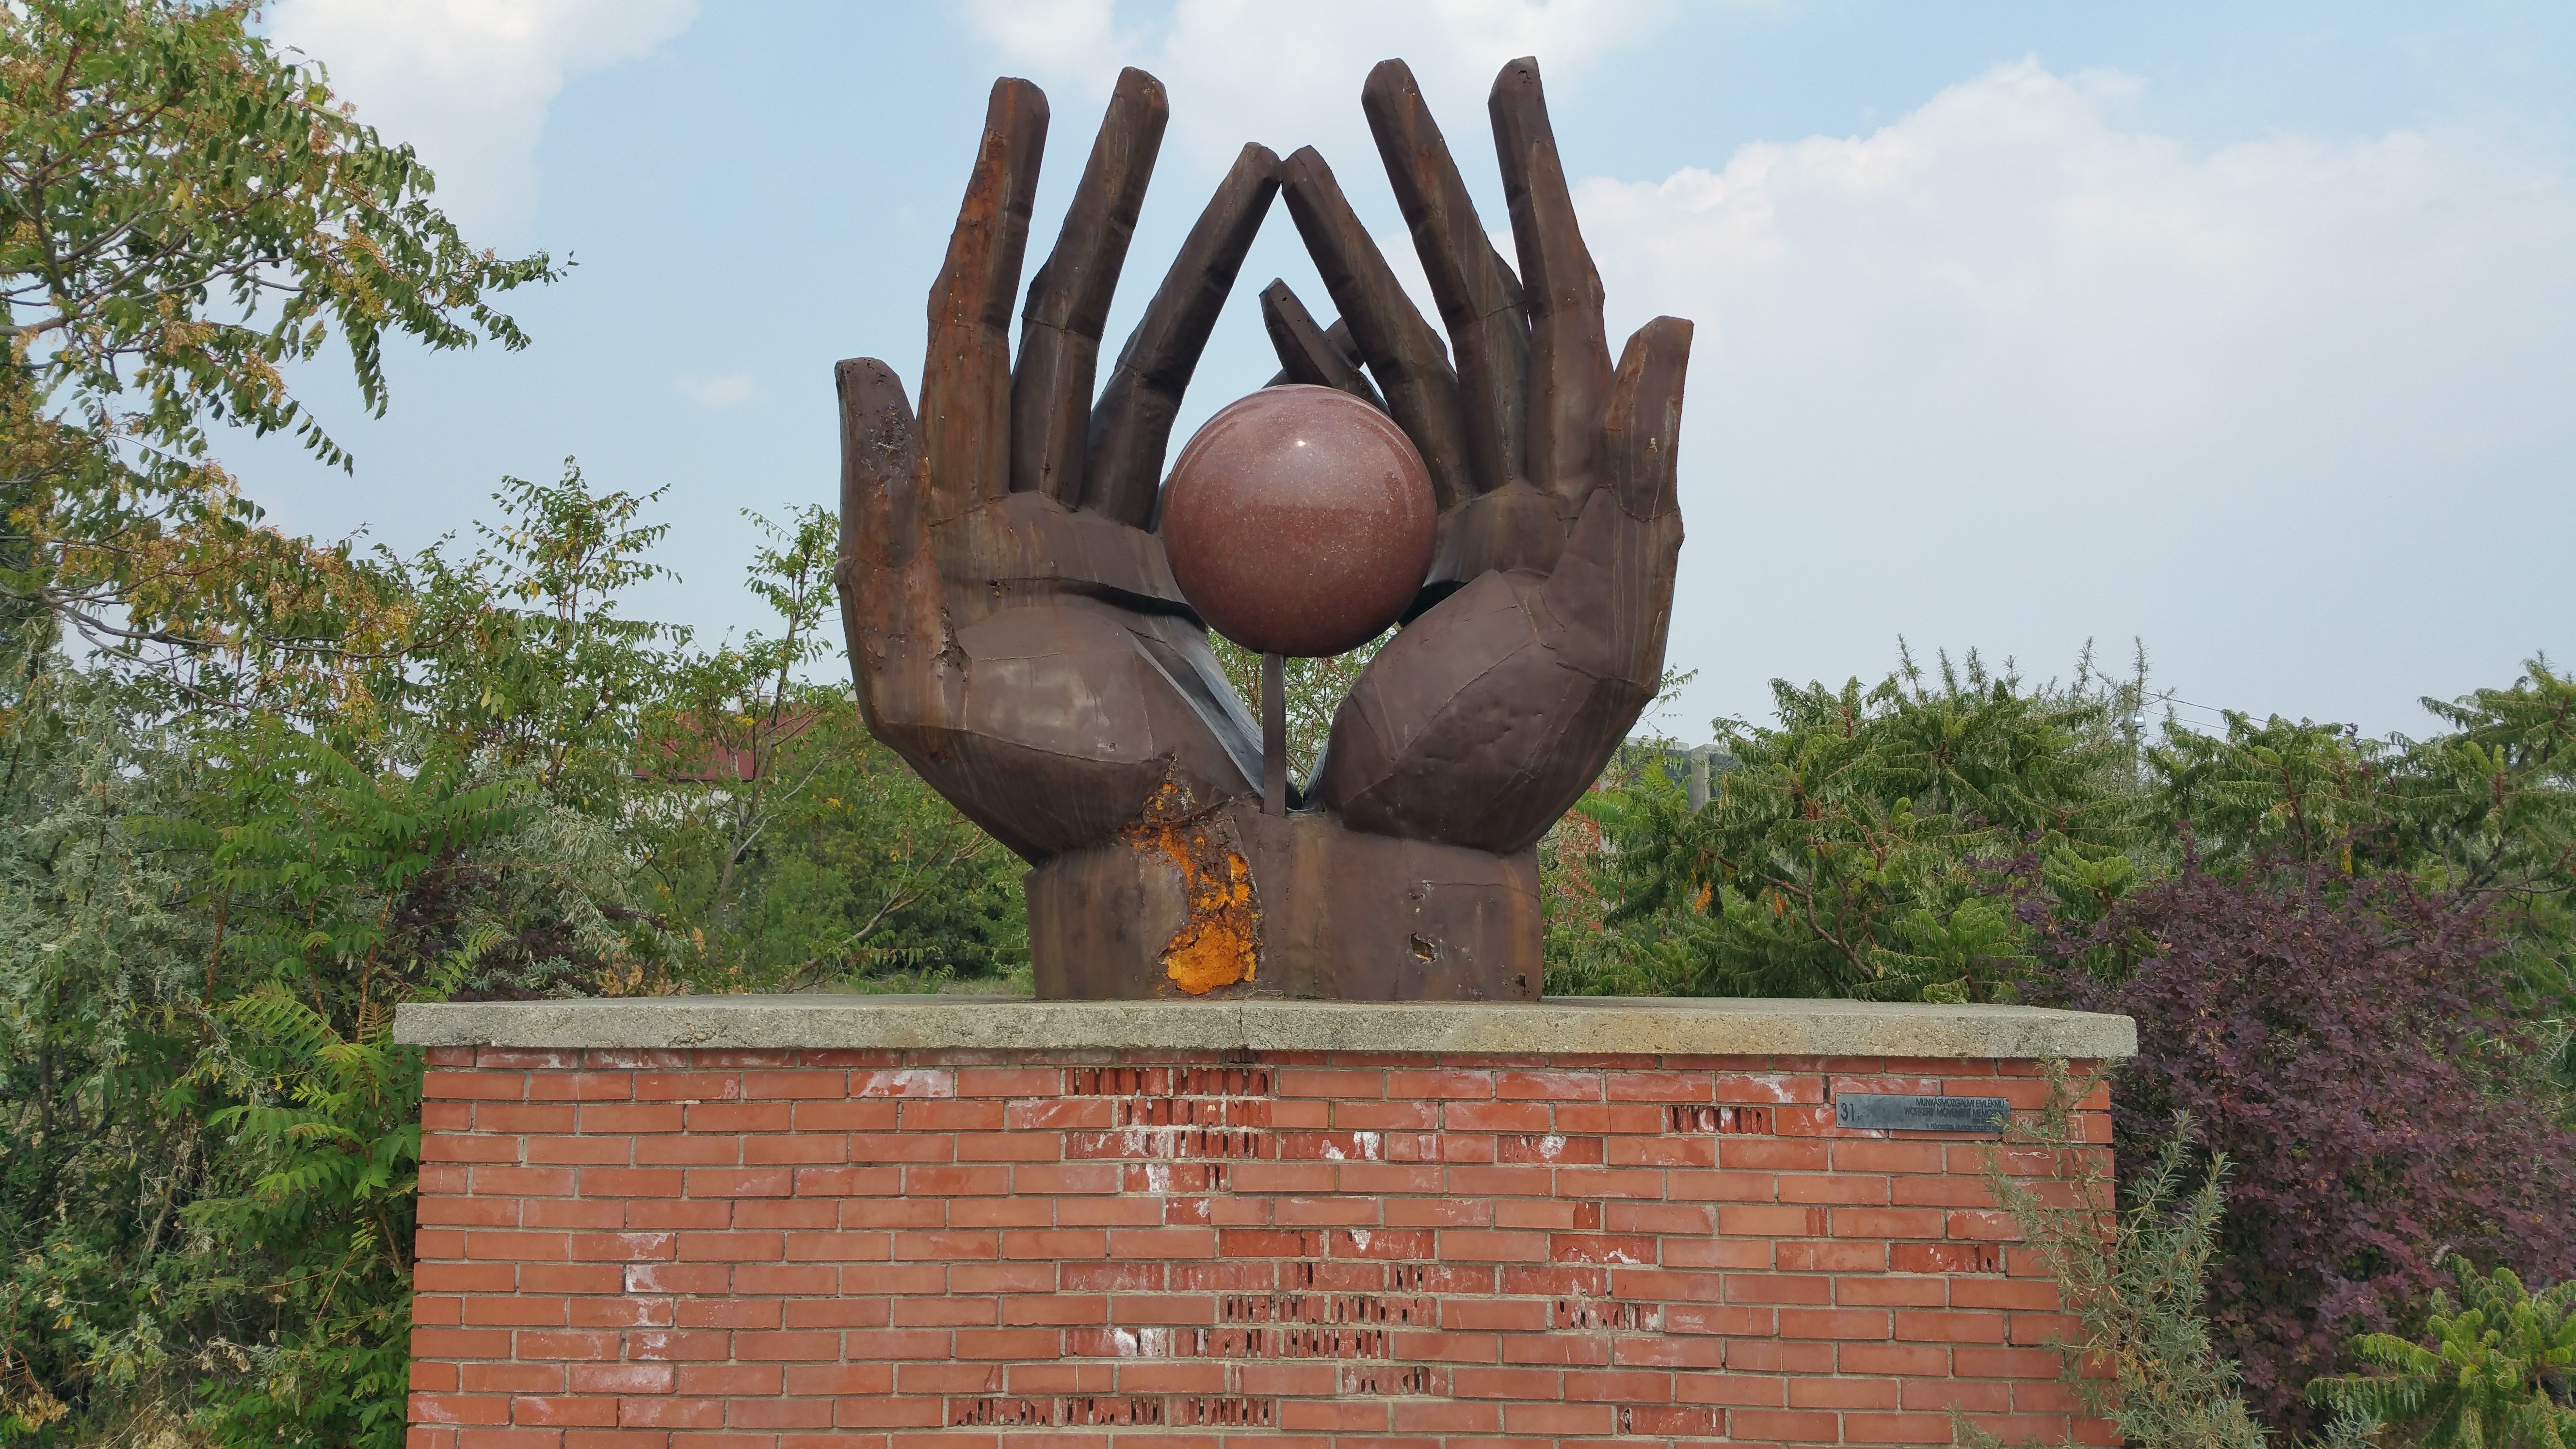
tree, wood, monument, statue, sculpture, memorial, art, communist, communism, carving, man made object, ancient history, memento park